Zrenjanin

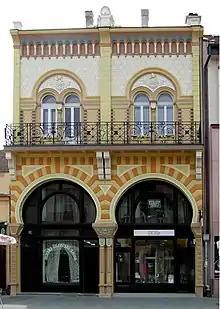
Architecture in Zrenjanin

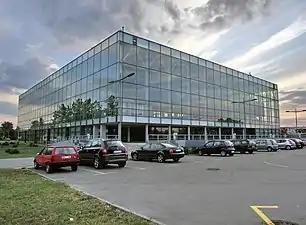
Crystal Hall is an indoor basketball and handball arena that was the home venue of the 2013 World Women's Handball Championship.

The Köppen Climate Classification subtype for this climate is (Humid Temperate Climate).